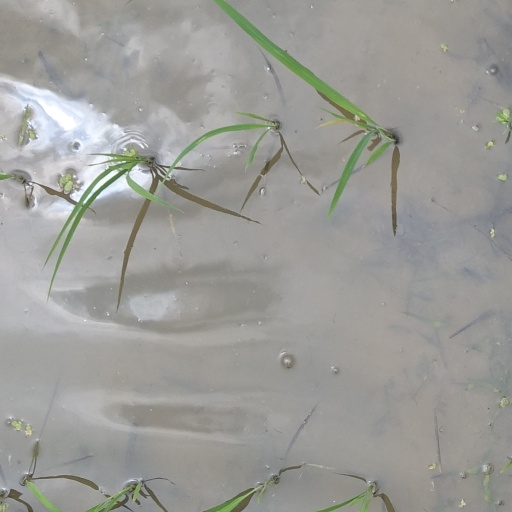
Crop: rice